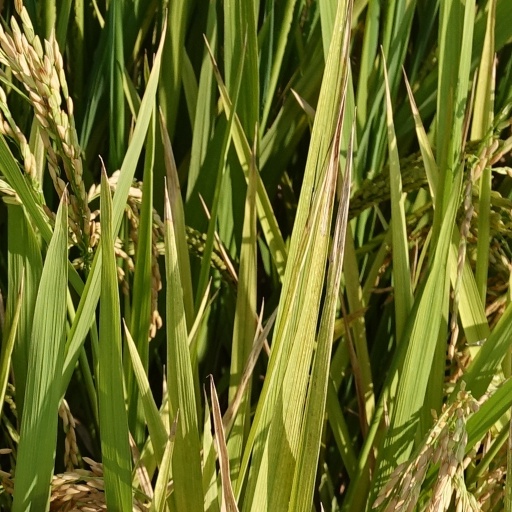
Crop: rice